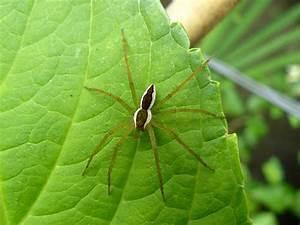
spider